Dr. Agarwal's Eye Hospital

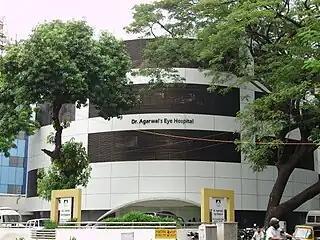
A branch of Dr. Agarwal's Eye Hospital in Chennai.

Dr. Agarwal's Eye Hospital has 167 branches across 17 states in India. Some of the relevant are 18 each in Chennai and 20+ in rest of Tamil Nadu, eleven branches in Bengaluru, 10 branches in Hyderabad (Telangana - Dilsukhnagar, Gachibowli, Himayat Nagar, Madeenaguda, Mehdipatnam, Panjagutta, Santhosh Nagar, Secunderabad, Kukatpally & Uppal), 8 in Andhra Pradesh (Guntur, Nellore, Tirupati, Rajahmundry and Visakhapatnam (Main), one branch each in Jaipur (Rajasthan), Port Blair, Two branches in Kerala (Thiruvananthapuram & Kottayam), two branches in Kolkata, three branches in the rest of Karnataka (Hubli and Mysore), two branches in Odisha (Cuttack and Bhubaneswar), 20 branches in Maharashtra (Pune, Vashi, Tardeo, Chembur and many more), 3 branches in Madhya Pradesh (Palasia, Annapurna, Ashta and 6 branch in Gujarat (Ahmedabad, Bhavnagar, Surat